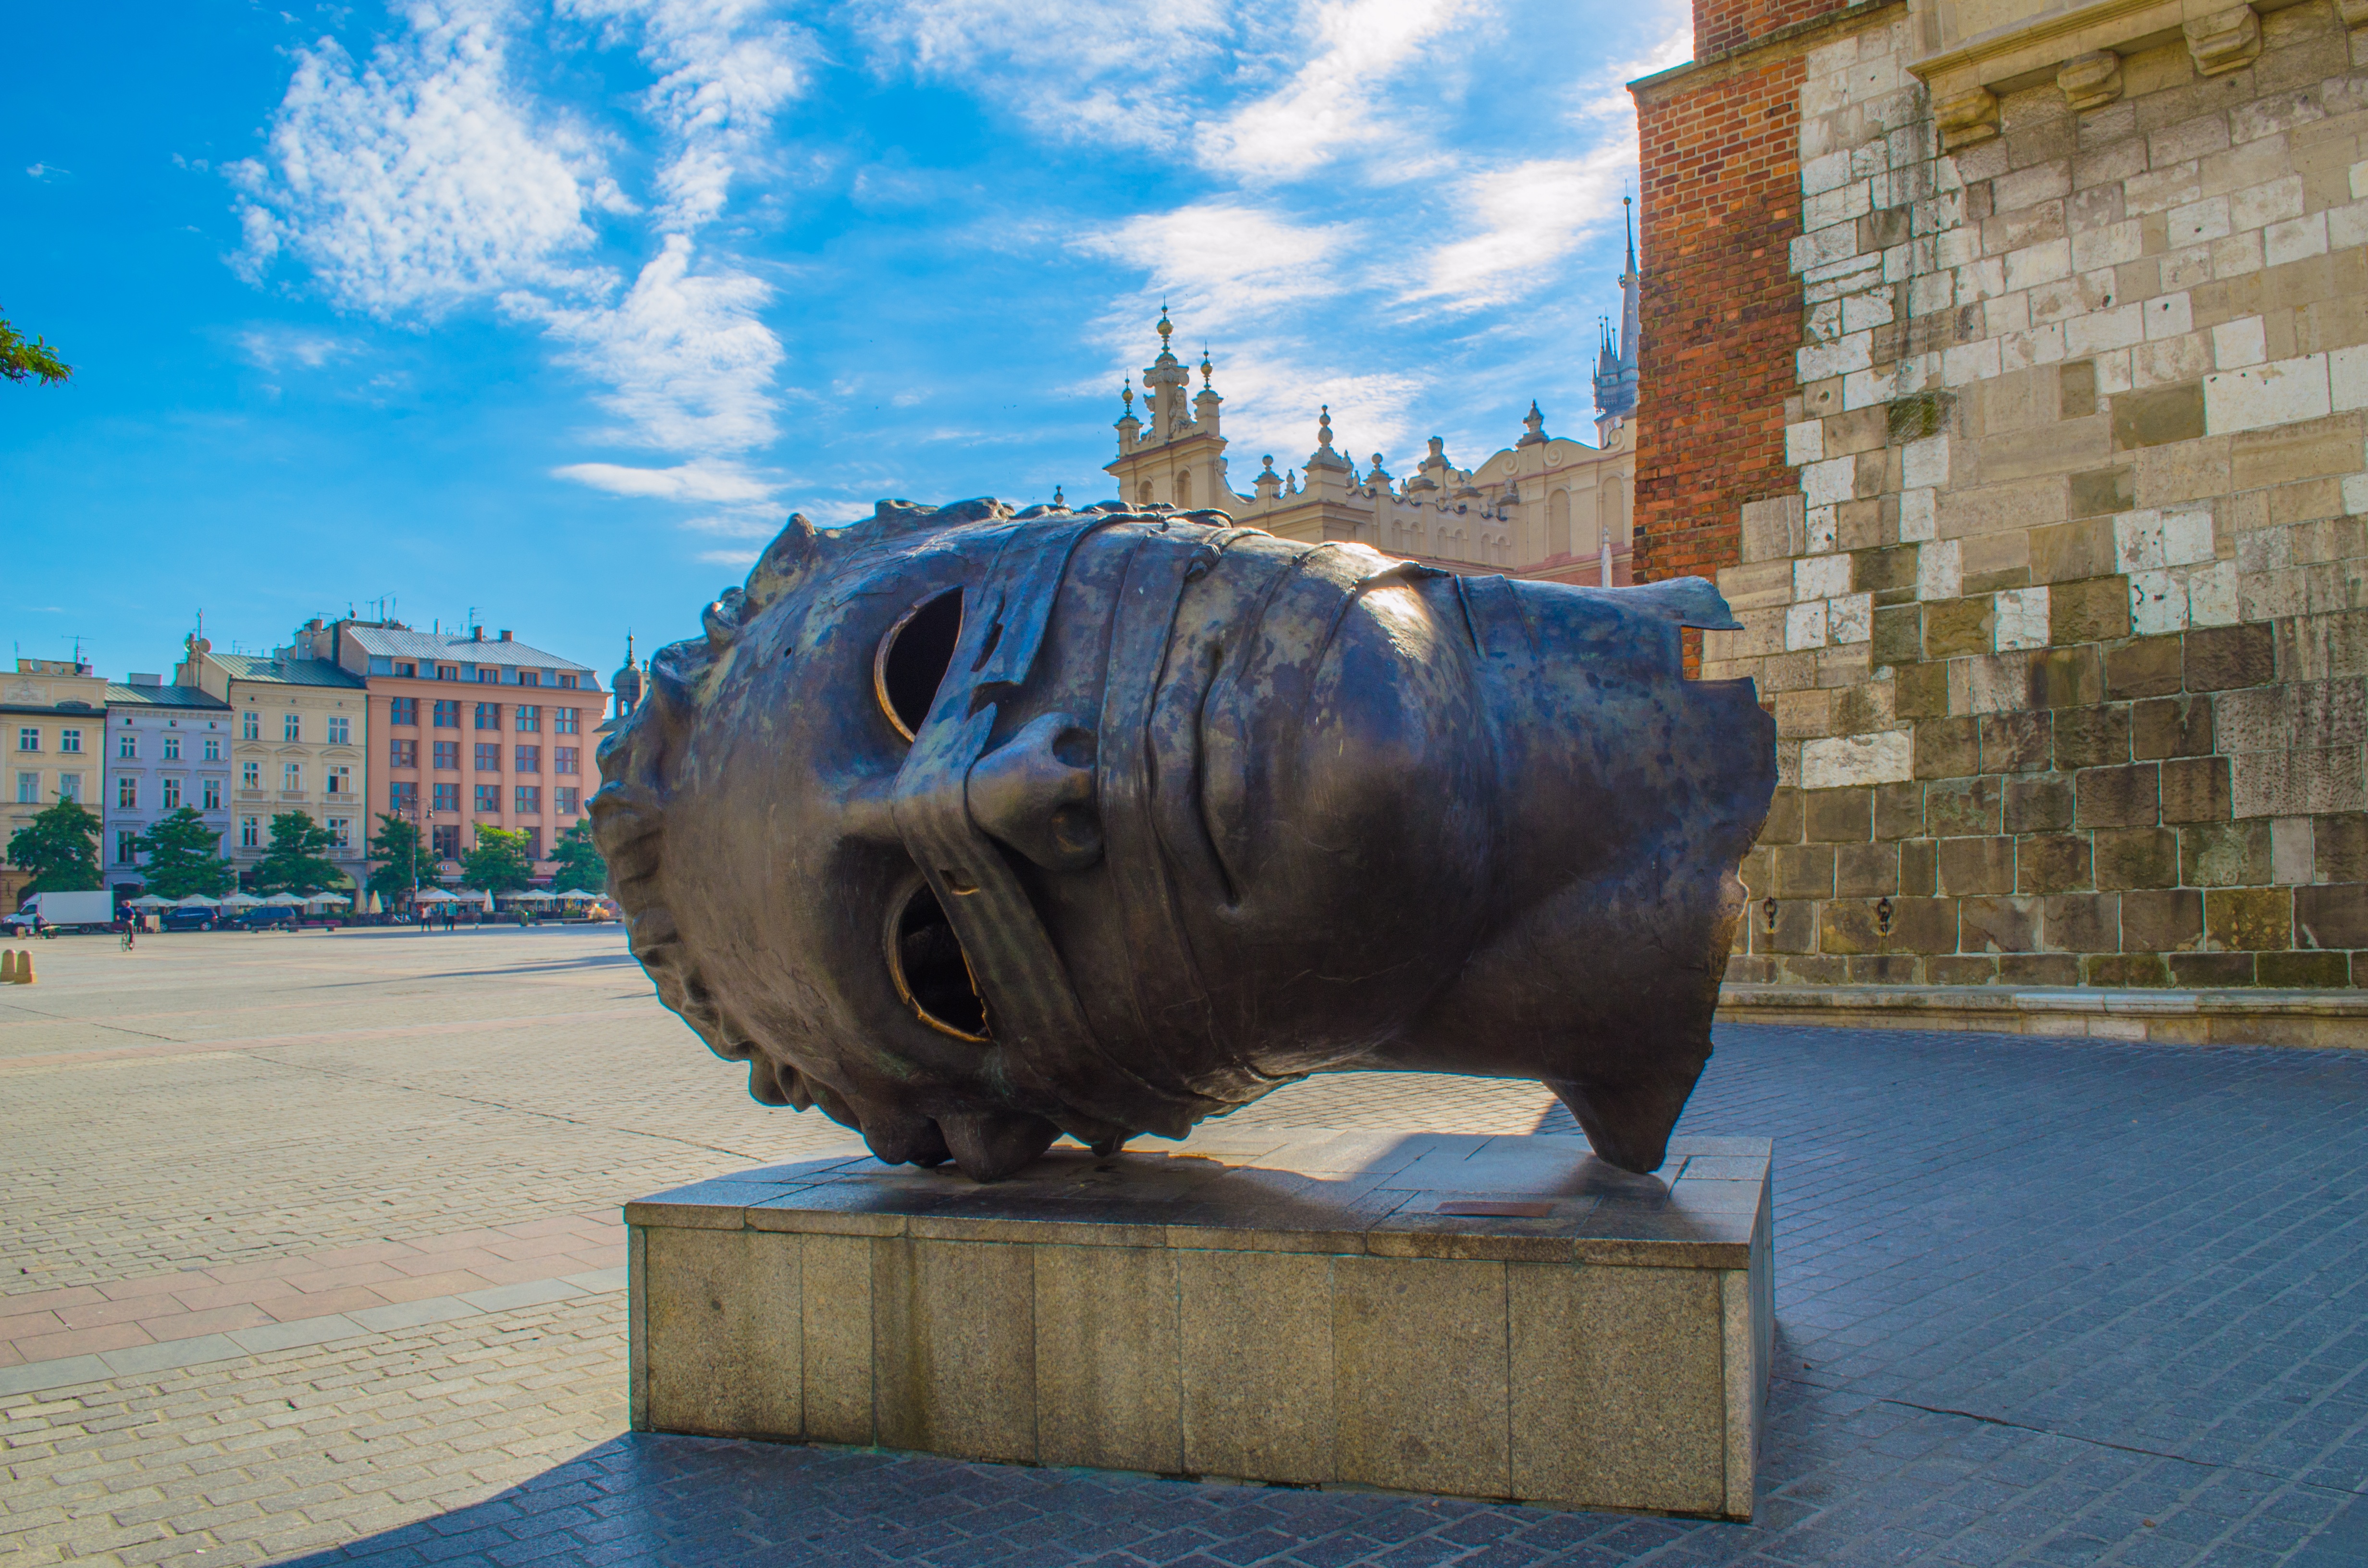
architecture, city, monument, europe, statue, blue, tourism, sculpture, art, head, poland, fountain, bronze, water feature, krakow